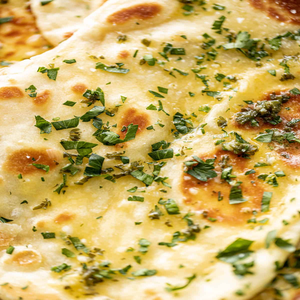
Dish: naan